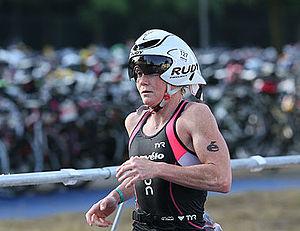
Mary beth Ellis Ironman Germany 2014Français
Mary Beth Ellis ne le 12 juillet 1977 à Washington aux États-Unis est une triathlète professionnelle américaine, spécialiste des longues distances et multiple vainqueur sur compétitions Ironman. Vice-championne du monde d'Ironman 70.3 en 2008 et 2009, championne du monde longue distance en 2015. elle est nommée triathlète féminine des années 2011 et 2012 par la Fédération nationale des États-Unis de triathlon.